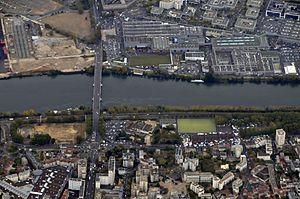
Safran Transmission Systems, anciennement Société française Hispano-Suiza puis Hispano-Suiza, est une division de la société française Safran, spécialisée dans l'étude et la fabrication de transmissions de puissance pour l'industrie aéronautique et spatiale.
Le pont d'Argenteuil est un pont routier métallique en arc, franchissant la Seine sur une longueur de deux cent trente mètres entre Gennevilliers et Argenteuil à la limite des départements des Hauts-de-Seine et du Val-d'Oise. Il fait partie de l'itinéraire de la route départementale 909. Lors d'un comptage effectué en 2011 au moyen de compteurs à tubes, le trafic moyen journalier annuel s'élevait à 25 441 véhicules.
Safran Aircraft Engines, anciennement Société nationale d'étude et de construction de moteurs d'aviation puis Snecma, est une société française du groupe Safran, spécialisée dans l'étude et la fabrication de moteurs pour l'industrie aéronautique et spatiale. Motoriste de premier rang, Safran Aircraft Engines conçoit, développe, produit et commercialise, seul ou en coopération, des moteurs pour avions civils et militaires, pour lanceurs spatiaux et satellites. Safran Aircraft Engines équipe l'ensemble des avions de chasse français comme le Rafale avec son moteur M88 ou le Mirage 2000 avec son moteur M53. Avec General Electric, Safran Aircraft Engines a créé la coentreprise CFM International qui motorise aussi bien les avions Airbus que les avions Boeing.